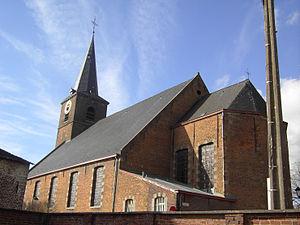
Cette page regroupe l'ensemble des monuments classés de la ville de Brakel.